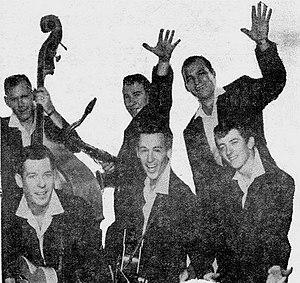
The Champs est un groupe américain de rock and roll formé en 1957 à Los Angeles. Il est particulièrement connu pour son succès Tequila qui a été vendu à plus de 6 millions d'exemplaires et a reçu un Grammy Award de la meilleure chanson R&B en 1958.